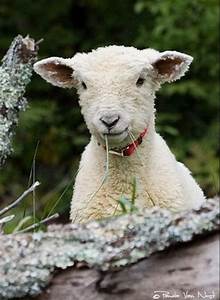
Label: pecora